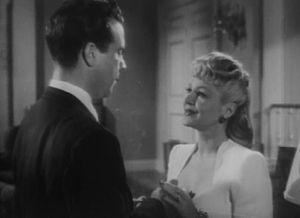
Adieu, ma belle est un film américain réalisé par Edward Dmytryk, sorti en 1944. Il s'agit de la seconde adaptation au cinéma du roman Farewell, My Lovely de l'écrivain américain Raymond Chandler, après le film The Falcon Takes Over réalisé par Irving Reis en 1942. Ce film marque la première apparition du détective « Philip Marlowe » sur grand écran, son nom ayant été modifié dans le film de Reis. Adieu, ma belle fait partie avec Le Faucon maltais, Laura, et Assurance sur la mort, des quatre films qui ont amené le critique de cinéma Nino Frank à forger l'expression Film noir pour qualifier un nouveau genre de film criminel.